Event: Nepal Earthquake
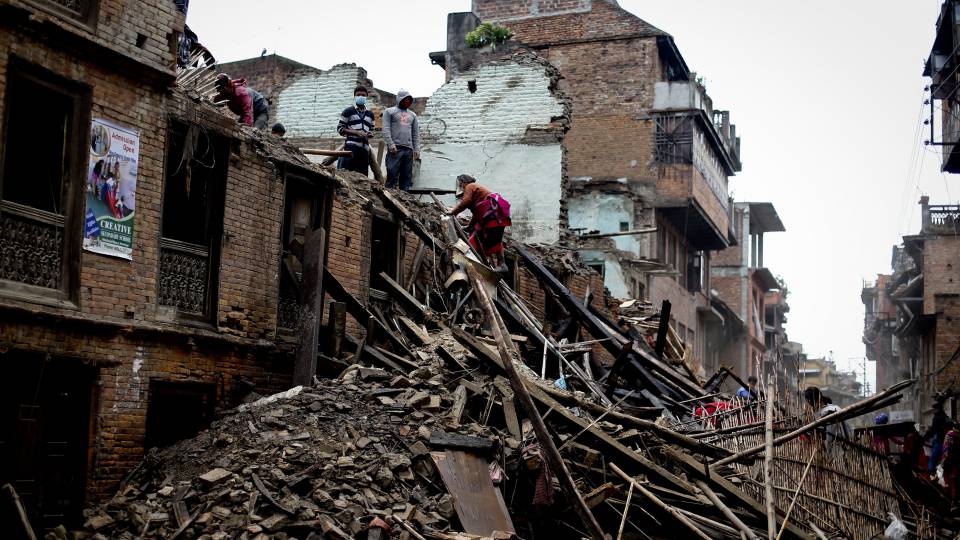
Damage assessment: damage